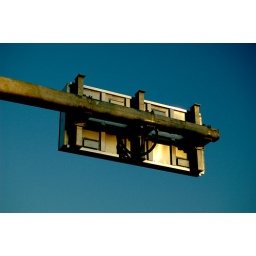
The back of a street sign near SE 17th &amp;amp; Powell, Portland